Garin Higgins

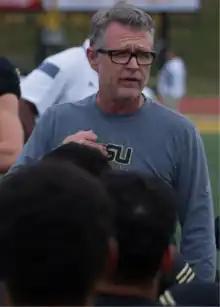
Higgins talking to the team after a win against the Missouri Western Griffons in 2015

During his sixth season at Emporia State, the university had undergone a leadership change. With the new leadership change, came a new atmosphere on campus and Higgins led the Hornets to their first winning season since 2003. The Hornets started the season off strong winning their first eight games – the program's first since 1988 – earning them national rankings as well for the first time since 2003. In the first five games, the Hornets scored 30+ points per game. Finishing 10–2 overall, 9–2 in conference play led Higgins to secure a second-place finish in the MIAA and a bid to the Kanza Bowl where they defeated the Texas A&M–Kingsville Javelinas 45–38. Quarterback Tyler Eckenrode finished his career at Emporia State with school records and as a finalist for the Harlon Hill Trophy.